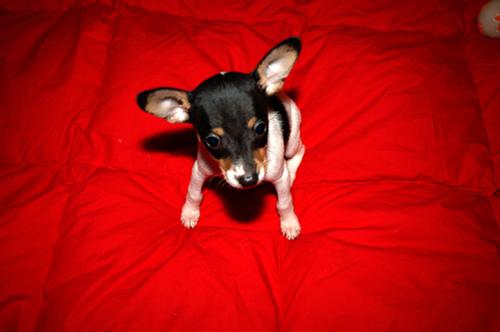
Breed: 237-n000095-toy_terrier